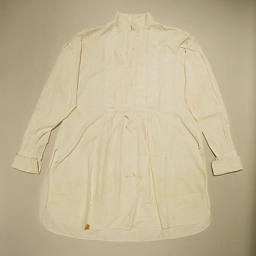
person , appears to be the new cut of that ear with fitted sleeves .